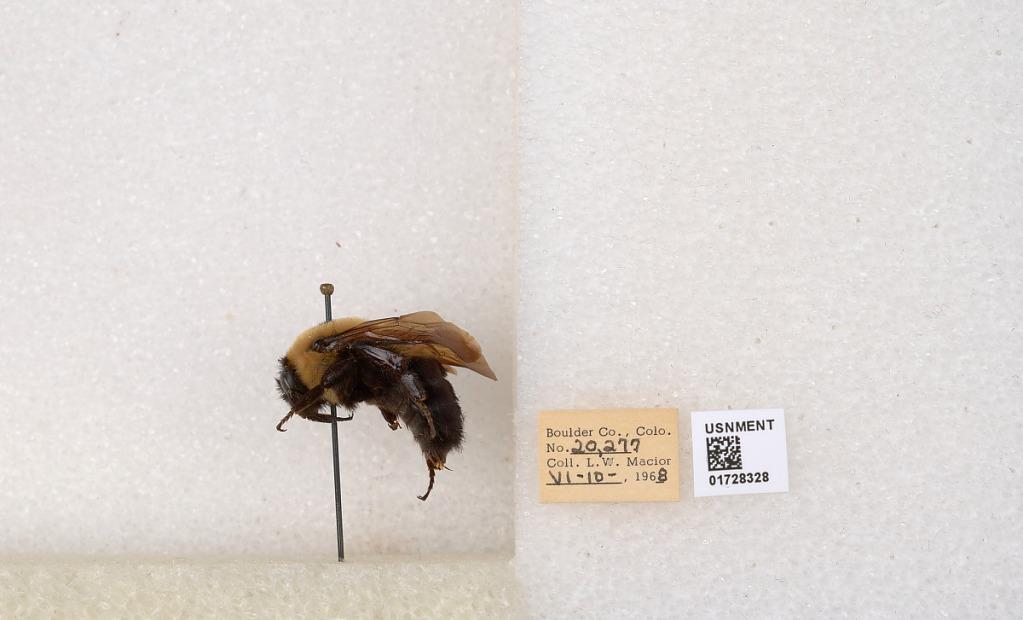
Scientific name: Bombus (Separatobombus) griseocollis (De Geer)
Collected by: L. Macior
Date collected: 1968-6-10
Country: United States
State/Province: Colorado
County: Boulder
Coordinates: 40.0925, -105.358